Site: brandenburg
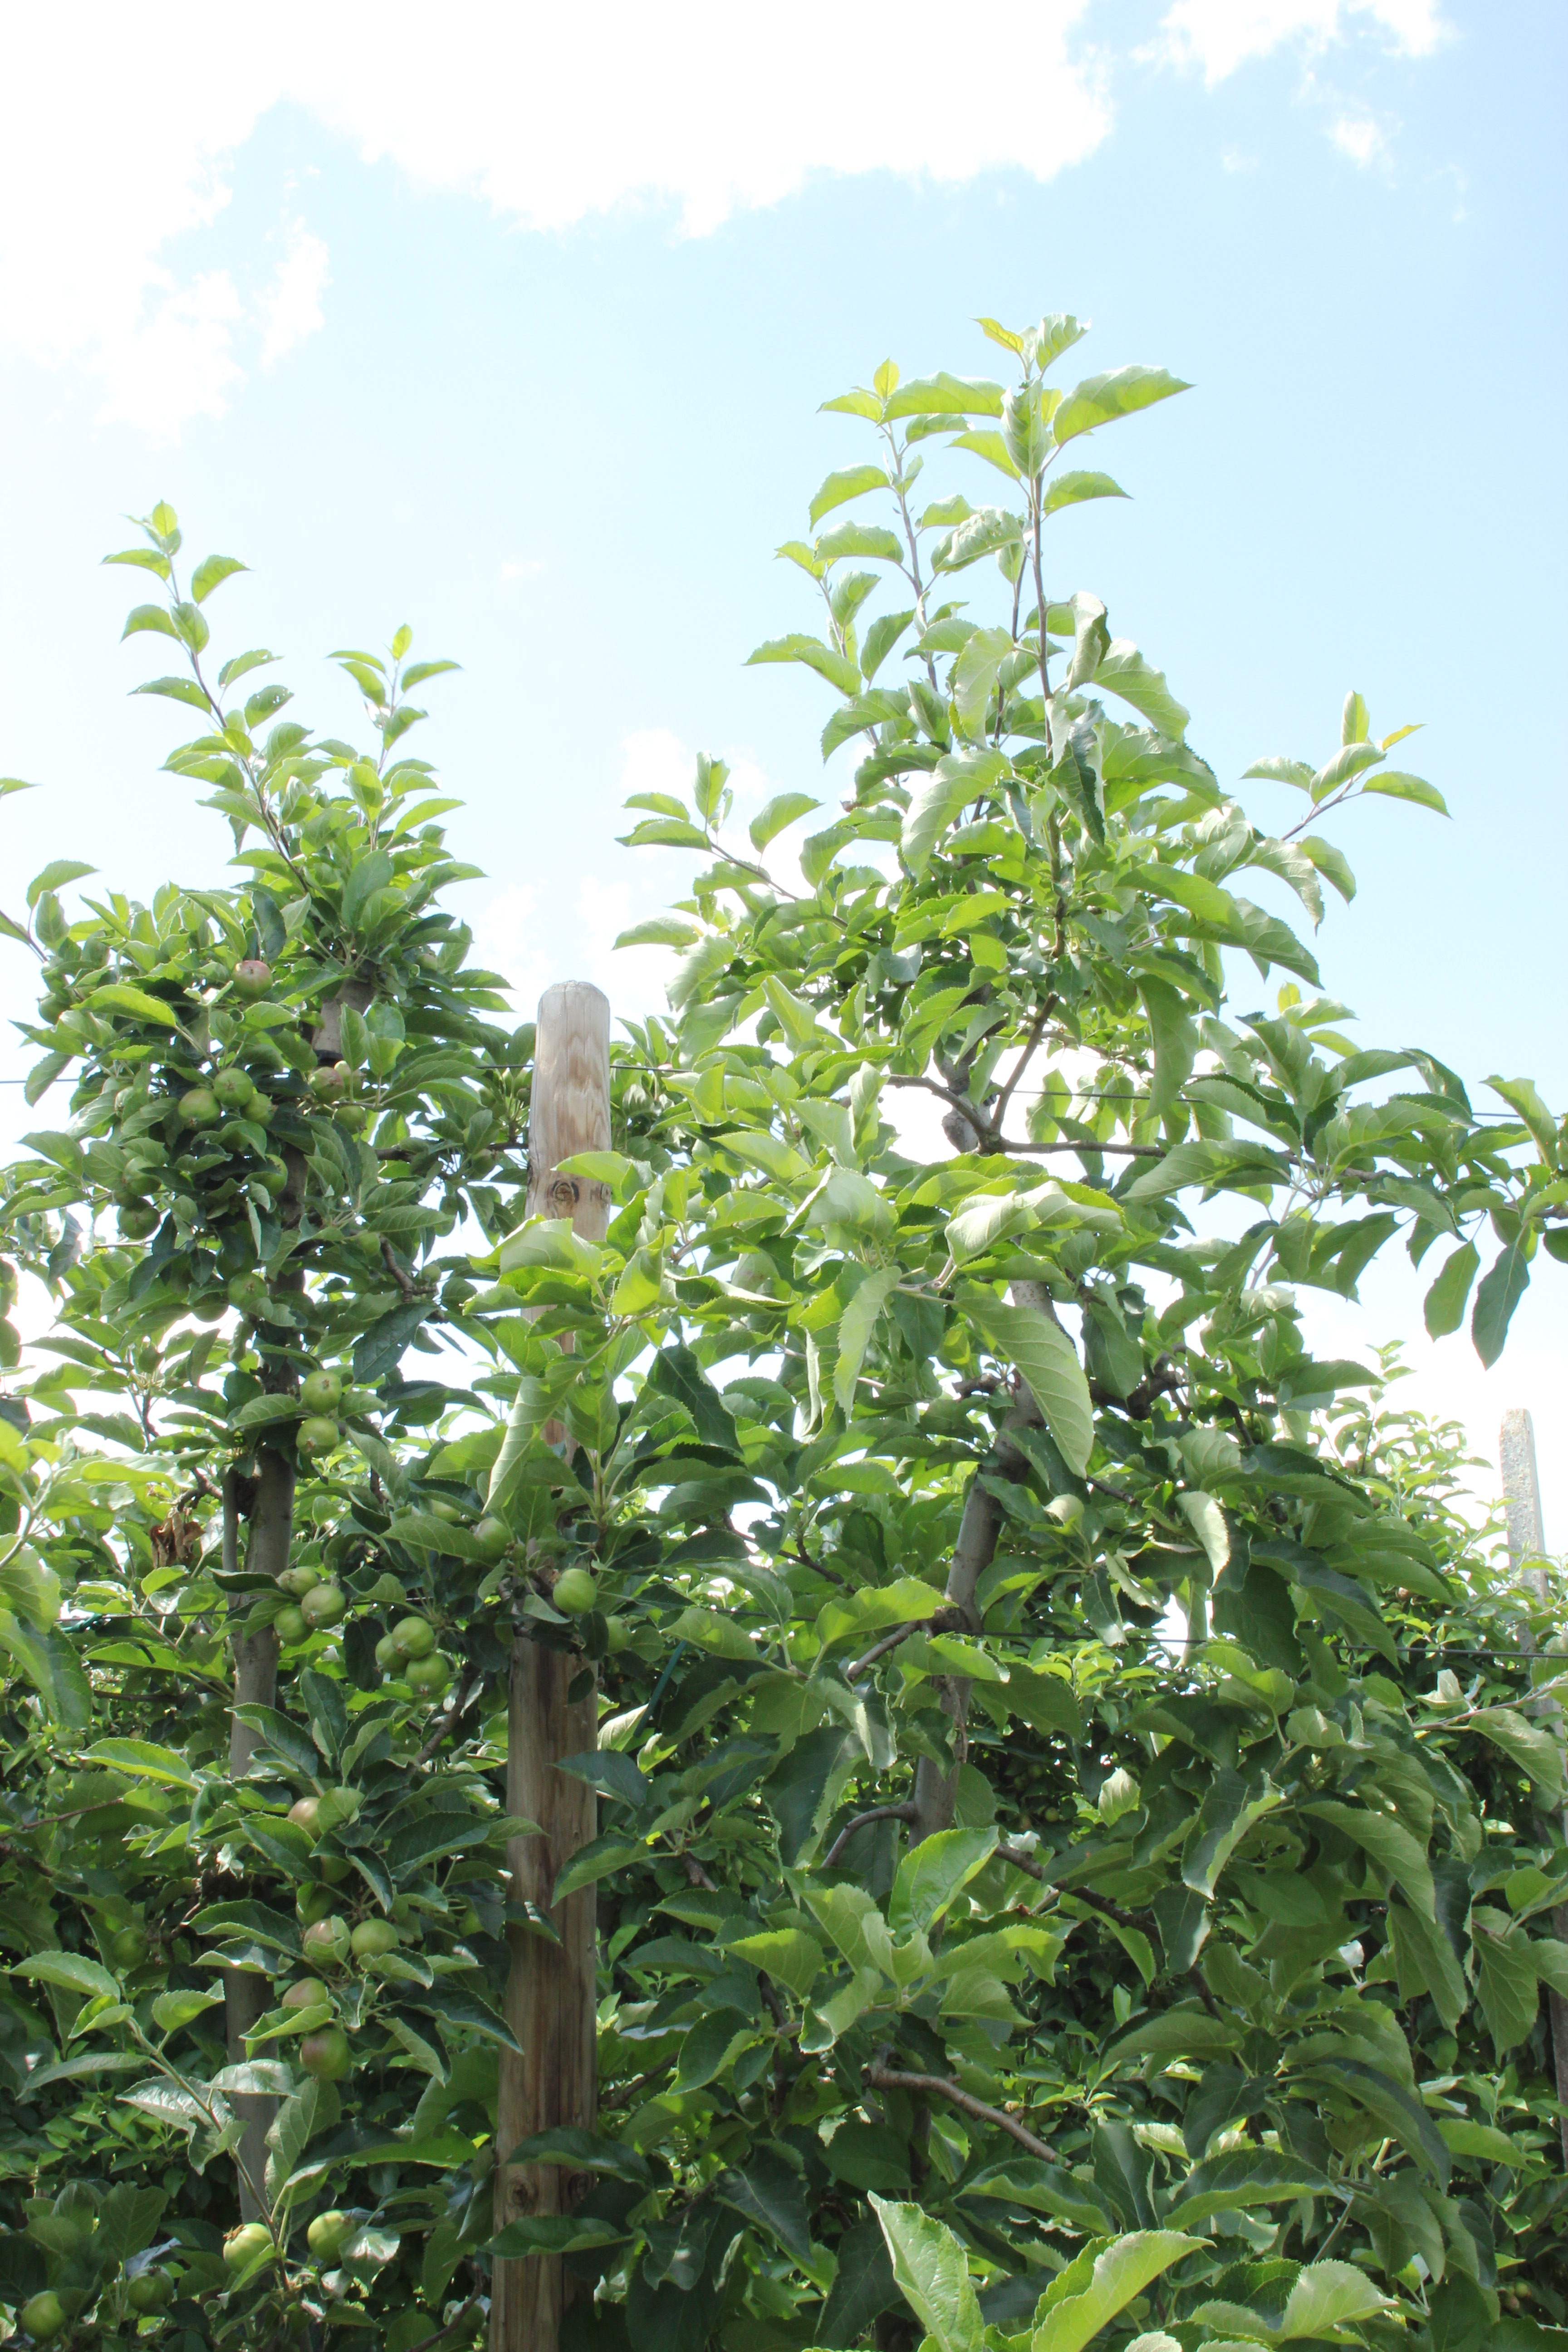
Growth stage (BBCH 73): Development of fruit